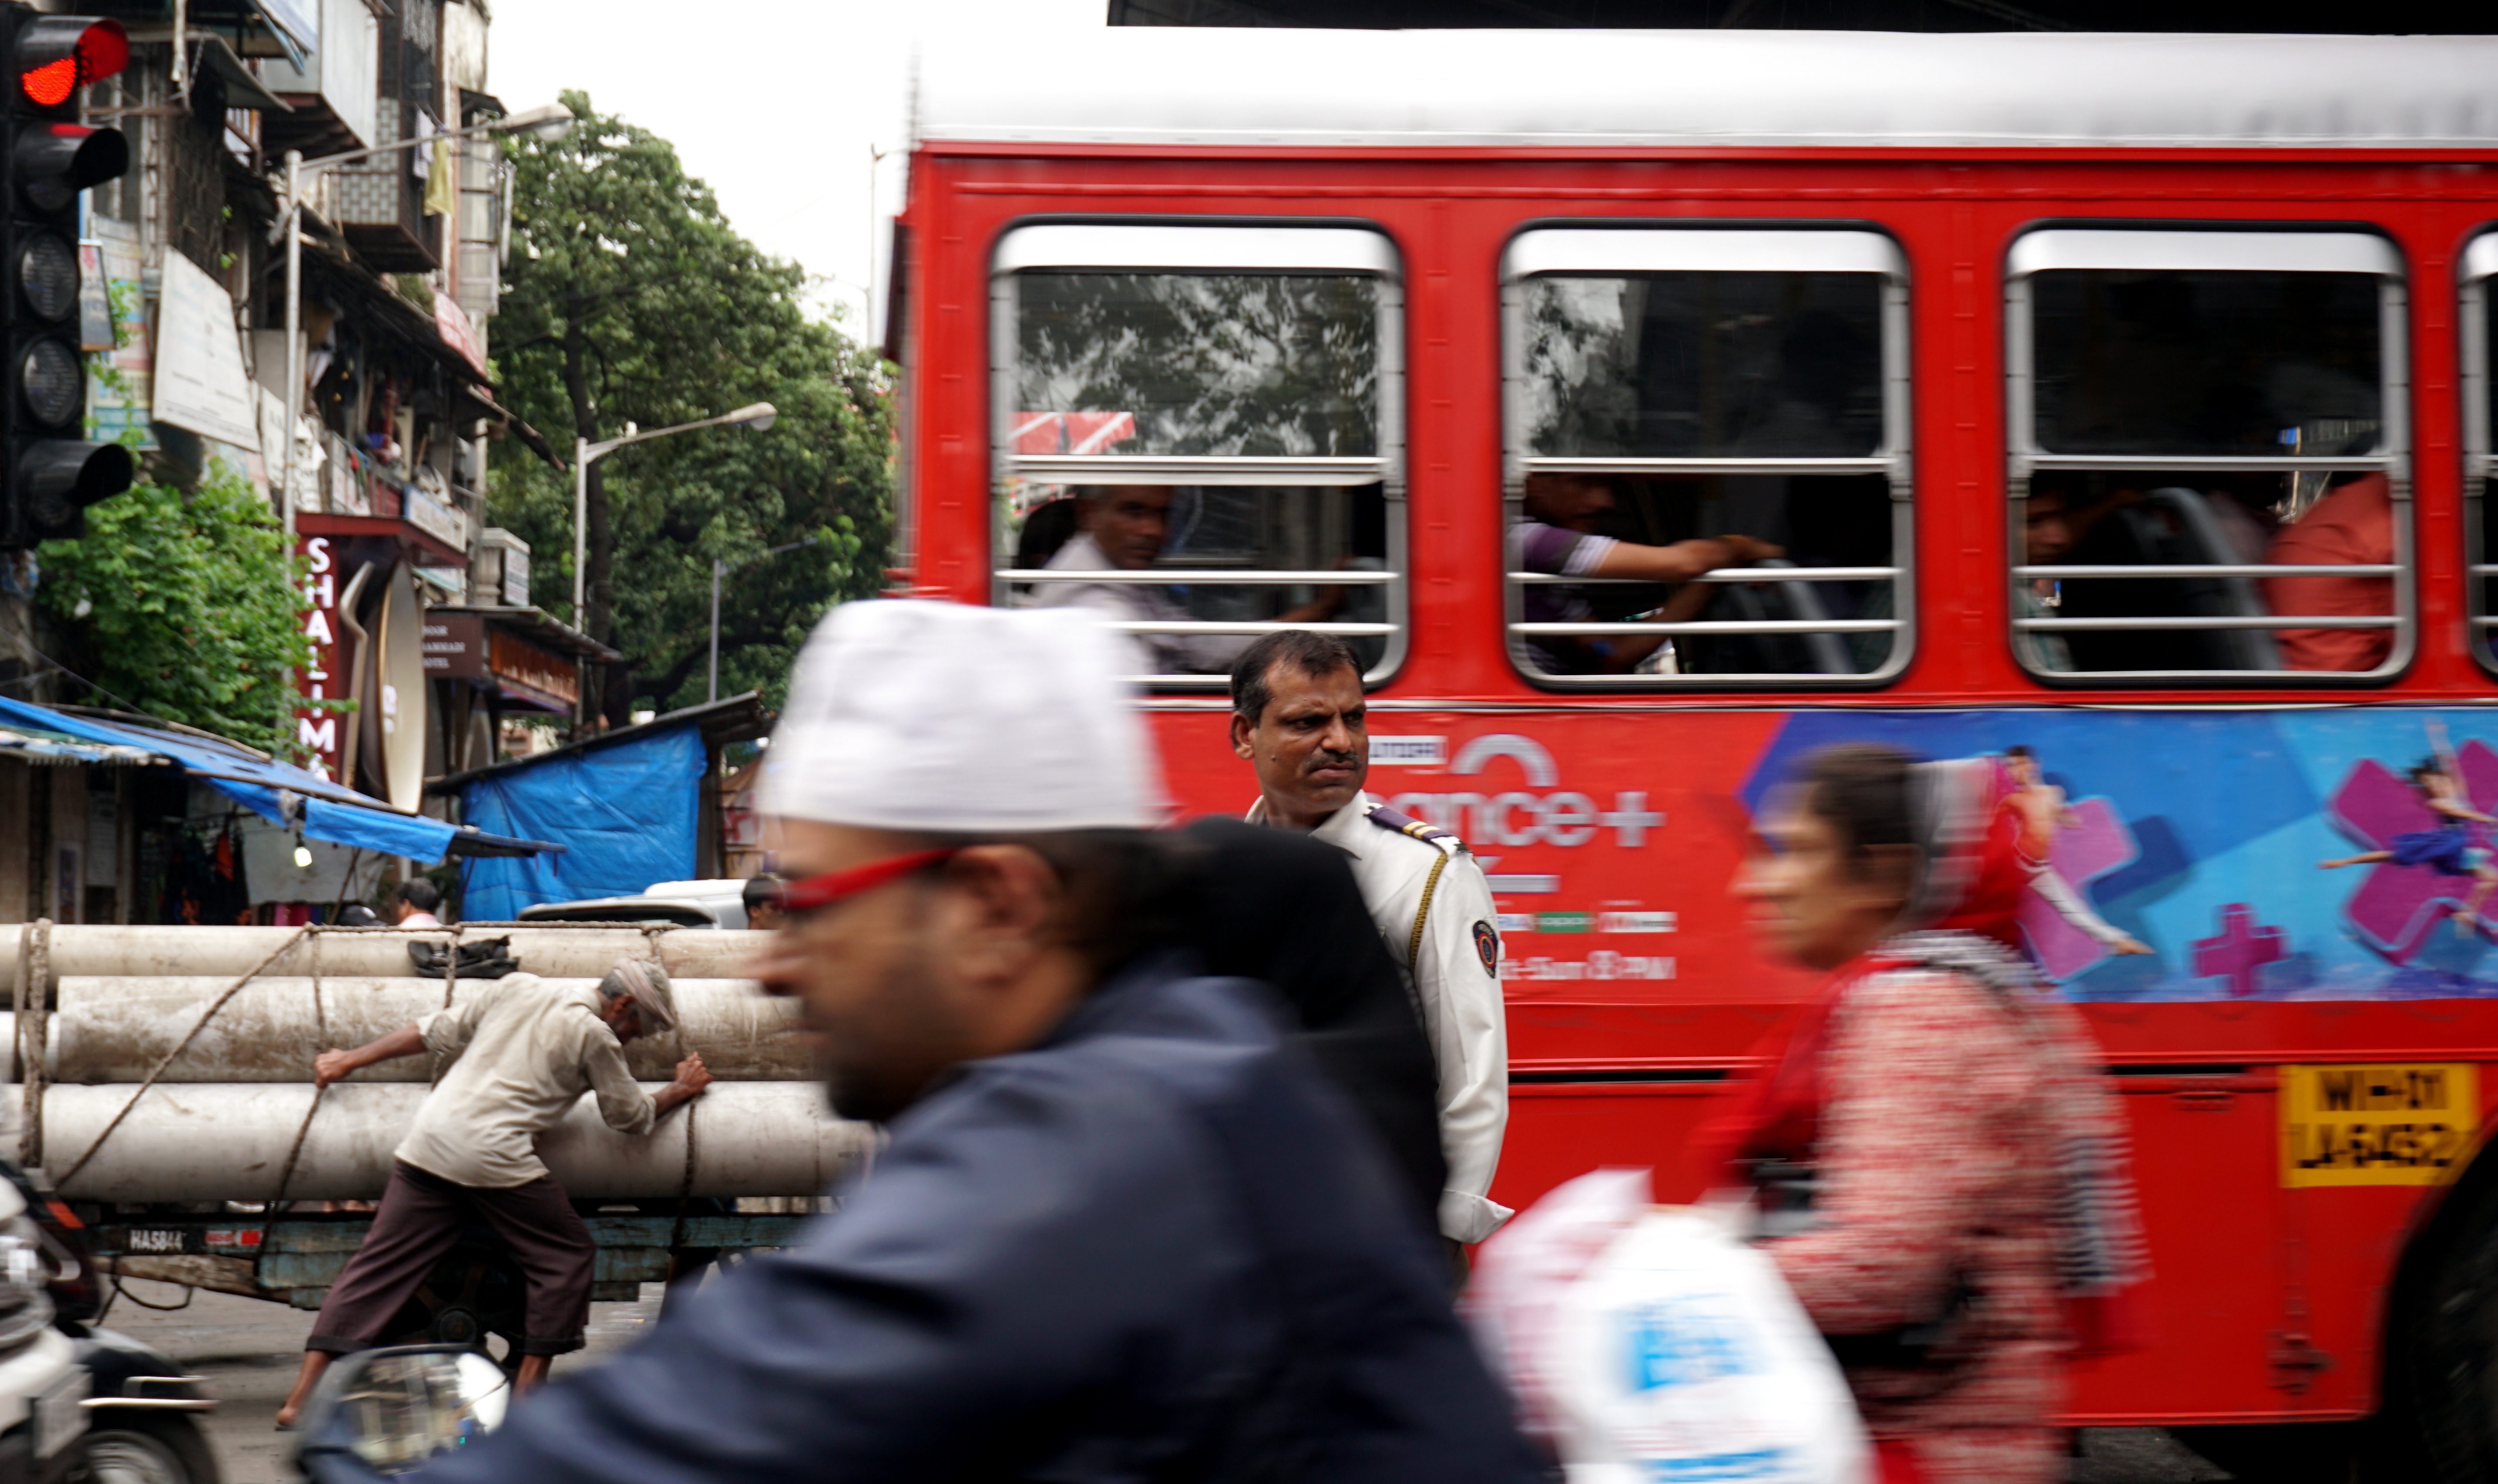
transport, vehicle